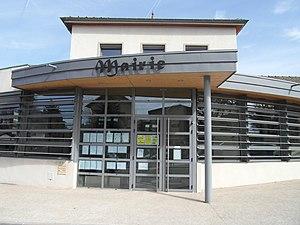
Mairie de Villeneuve-de-Marc en mars 2019
Villeneuve-de-Marc est une commune française située dans le département de l'Isère, en région Auvergne-Rhône-Alpes.